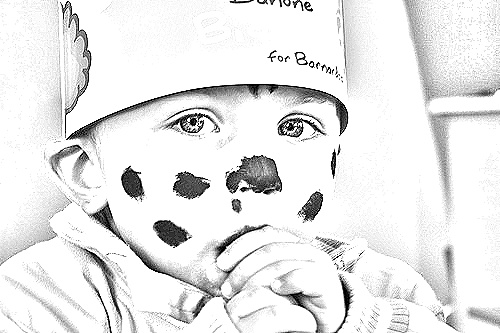
Portrait style: Sketch Portrait